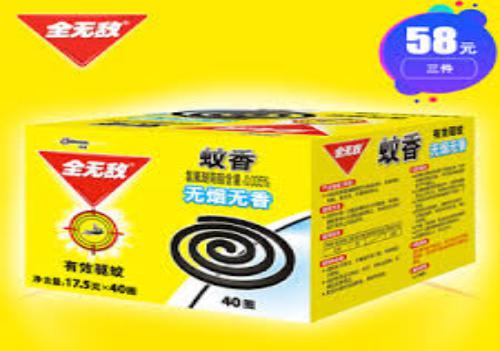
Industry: Necessities